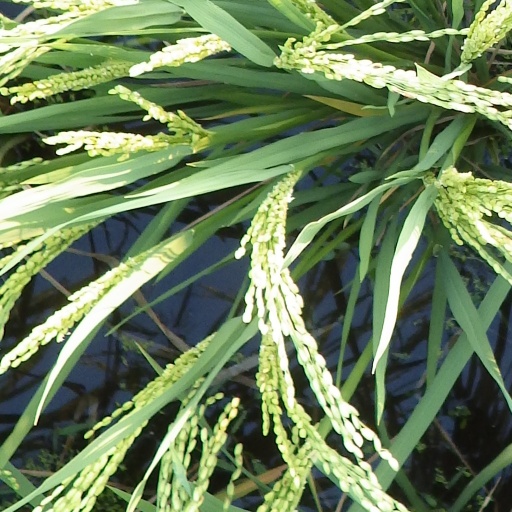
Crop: rice